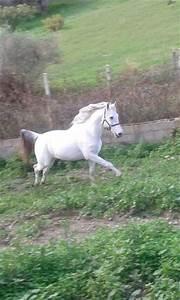
horse